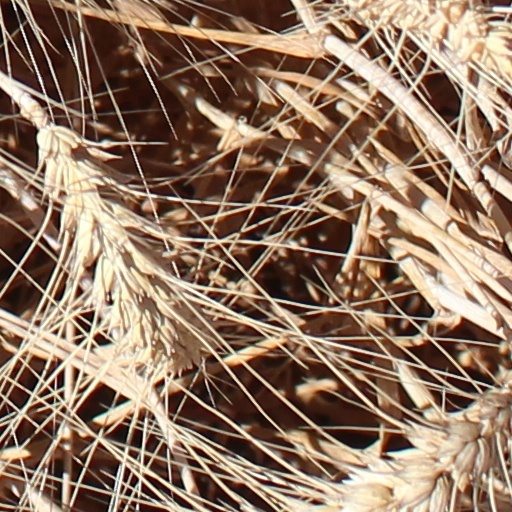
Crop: wheat